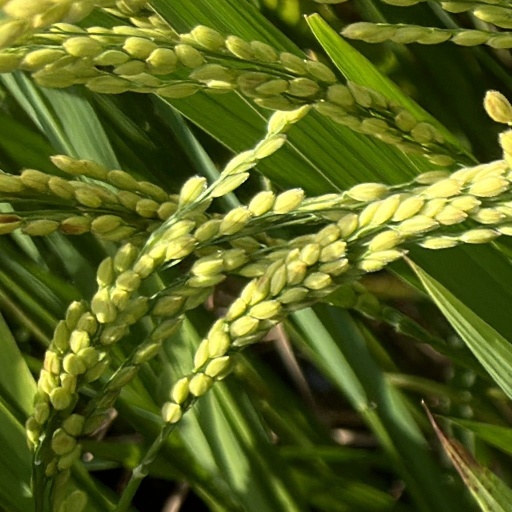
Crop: rice